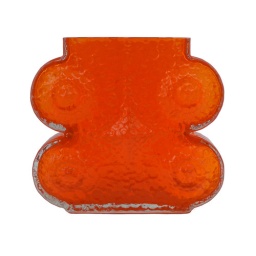
NEBULOSA design by Nanny Still for Riihimaen Lasi - orange glass cased in clear glass.